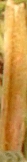
Label: Wheat___Brown_Rust